Camp Hughes

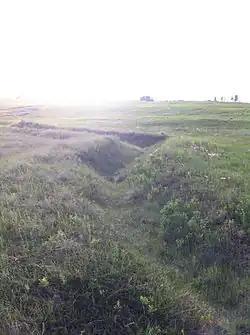
Trenches at Camp Hughes built for training soldiers for battle in World War One

Camp Hughes was a Canadian military training camp, located in the Municipality of North Cypress – Langford west of the town of Carberry in Manitoba, Canada. It was actively used for Army training from 1909 to 1934 and as a communications station from the early 1960s until 1991.